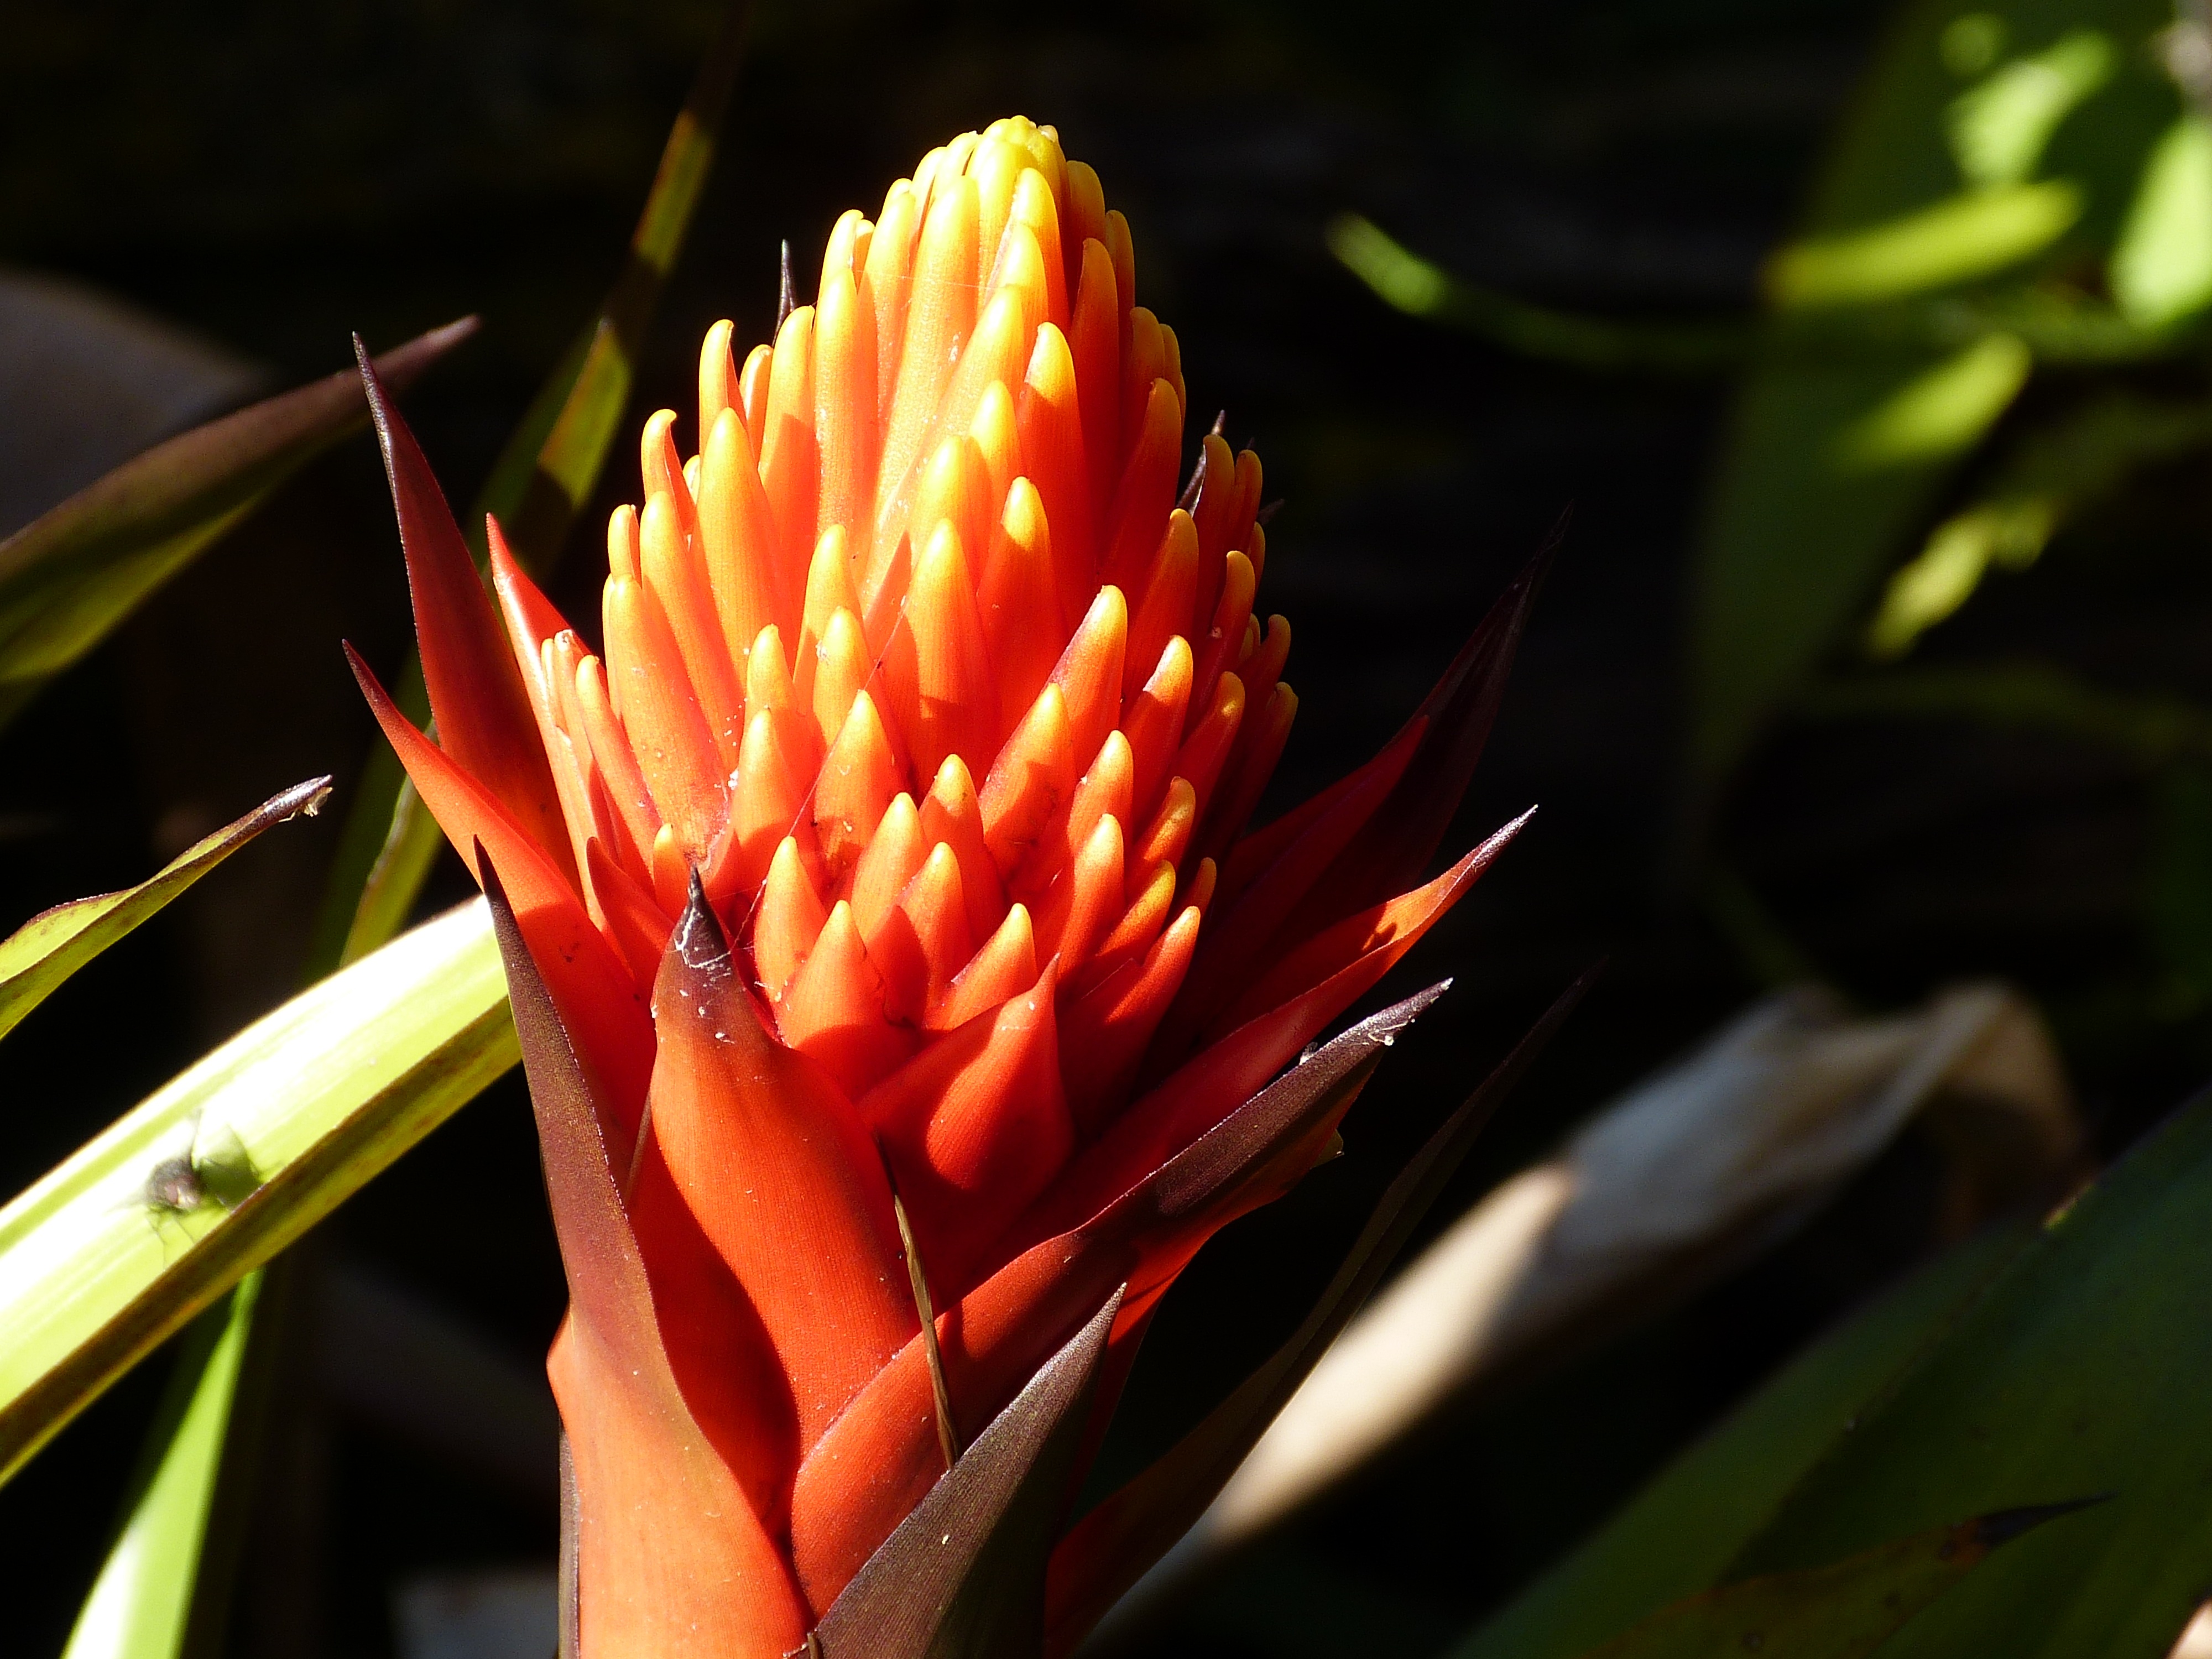
landscape, nature, blossom, plant, photography, leaf, flower, petal, bloom, red, tropical, botany, yellow, flora, wildflower, close up, vegetation, rainforest, exotic, tropics, macro photography, flowering plant, plant stem, land plant